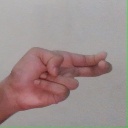
अक्षर: ह